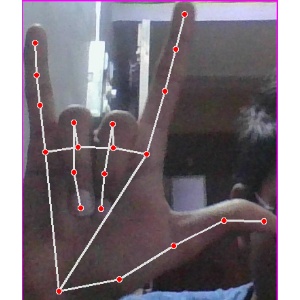
अक्षर: व